Warriors: The New Prophecy

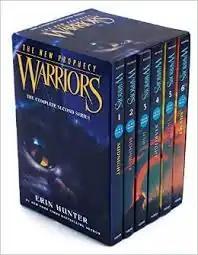

Warriors: The New Prophecy is the second arc in the "Warriors" juvenile fantasy novel series about cats, who live in four established clans and follow a code to keep the peace between them from breaking apart completely. The arc comprises six novels which were published from 2005 to 2006: "Midnight", "Moonrise", "Dawn", "Starlight", "Twilight", and "Sunset". The novels are published by HarperCollins under the pseudonym Erin Hunter, which refers to authors Kate Cary and Cherith Baldry and plot developer/editor Victoria Holmes. "The New Prophecy" details the Clans' journey to a new home when humans (called Twolegs by the Clans) destroy their original territories. The arc's major themes deal with forbidden love, the concept of nature versus nurture, and characters being a mix of good and bad. Though the novels have appeared on the "New York Times" Bestseller List and have been nominated for several awards, none of the novels in "Warriors: The New Prophecy" has won a significant literary award.